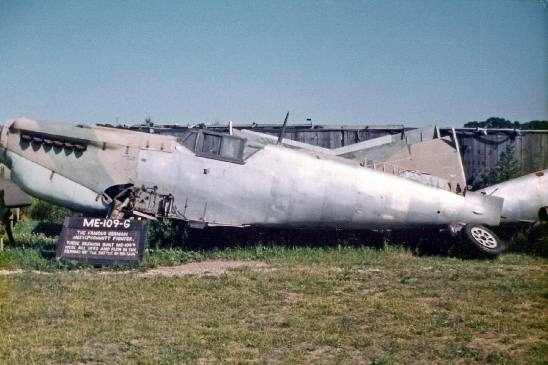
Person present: No